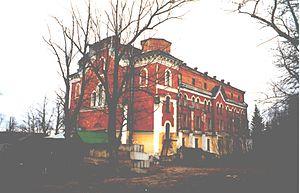
L'Institut Vavilov, nommé en 2015 Institut panrusse des ressources génétiques végétales, auparavant en russe Всеросси́йский институ́т растениево́дства им. Н. И. Вави́лова ou Institut panrusse des productions végétales N. I. Vavilov, en abrégé VIR, est un centre de recherche agronomique russe fondé en 1894. Au début du XXIᵉ siècle, il constitue une banque de graines riche de centaines de milliers de variétés végétales dont certaines sont uniques au monde.